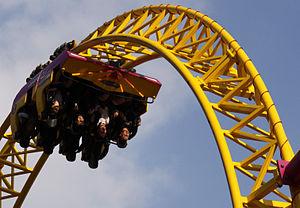
Rage sont des montagnes russes de type Euro-Fighter construites par Gerstlauer du parc Adventure Island, situé à Southend-on-Sea dans le comté d'Essex, en Angleterre, au Royaume-Uni. C'est le premier Euro-Fighter d'Angleterre, et le premier modèle Euro-Fighter Model 320+ au monde. Cette attraction a été l'un des plus gros investissements de l'histoire du parc.